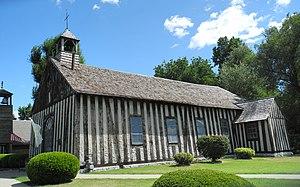
Cahokia est une ville de l'Illinois, dans le Comté de Saint Clair aux États-Unis. Elle fait partie de métropole de Saint-Louis. Au recensement américain de 2010, le village comptait 15 241 habitants, une baisse de 1 150 personnes par rapport aux 16 391 habitants de 2000. Le nom de Cahokia fait référence à l'un des clans de la Confédération historique des Illini, les Illiniwek, qui ont été rencontrés par les premiers explorateurs français dans la région.
L'église de la Sainte-Famille est une église catholique située aux États-Unis dans la petite ville de Cahokia qui dépend du comté de Saint Clair. Cette église construite à partir de 1786 est un exemple remarquable du style de construction colonial français connu sous le nom de poteau sur sole et il s'agit d'un des rares édifices encore debout de ce style en Amérique du Nord. Elle est déclarée comme National Historic Landmark et inscrite à la liste du National Register of Historic Places en 1970.